Red Chillies (film)

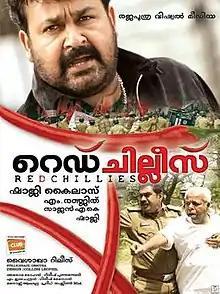
Theatrical release poster

Red Chillies is a 2009 Indian Malayalam-language crime thriller film directed by Shaji Kailas and written by A. K. Sajan, starring Mohanlal in the lead role. It was produced by M. Renjith under Rajaputhra Visual Media and distributed by Vaishaka Release. The film also stars Thilakan, Biju Menon, Siddique and Vijayaraghavan. "Red Chillies" was released in India on 14 February 2009 on Valentine's Day. The film was a moderate success at the box office.